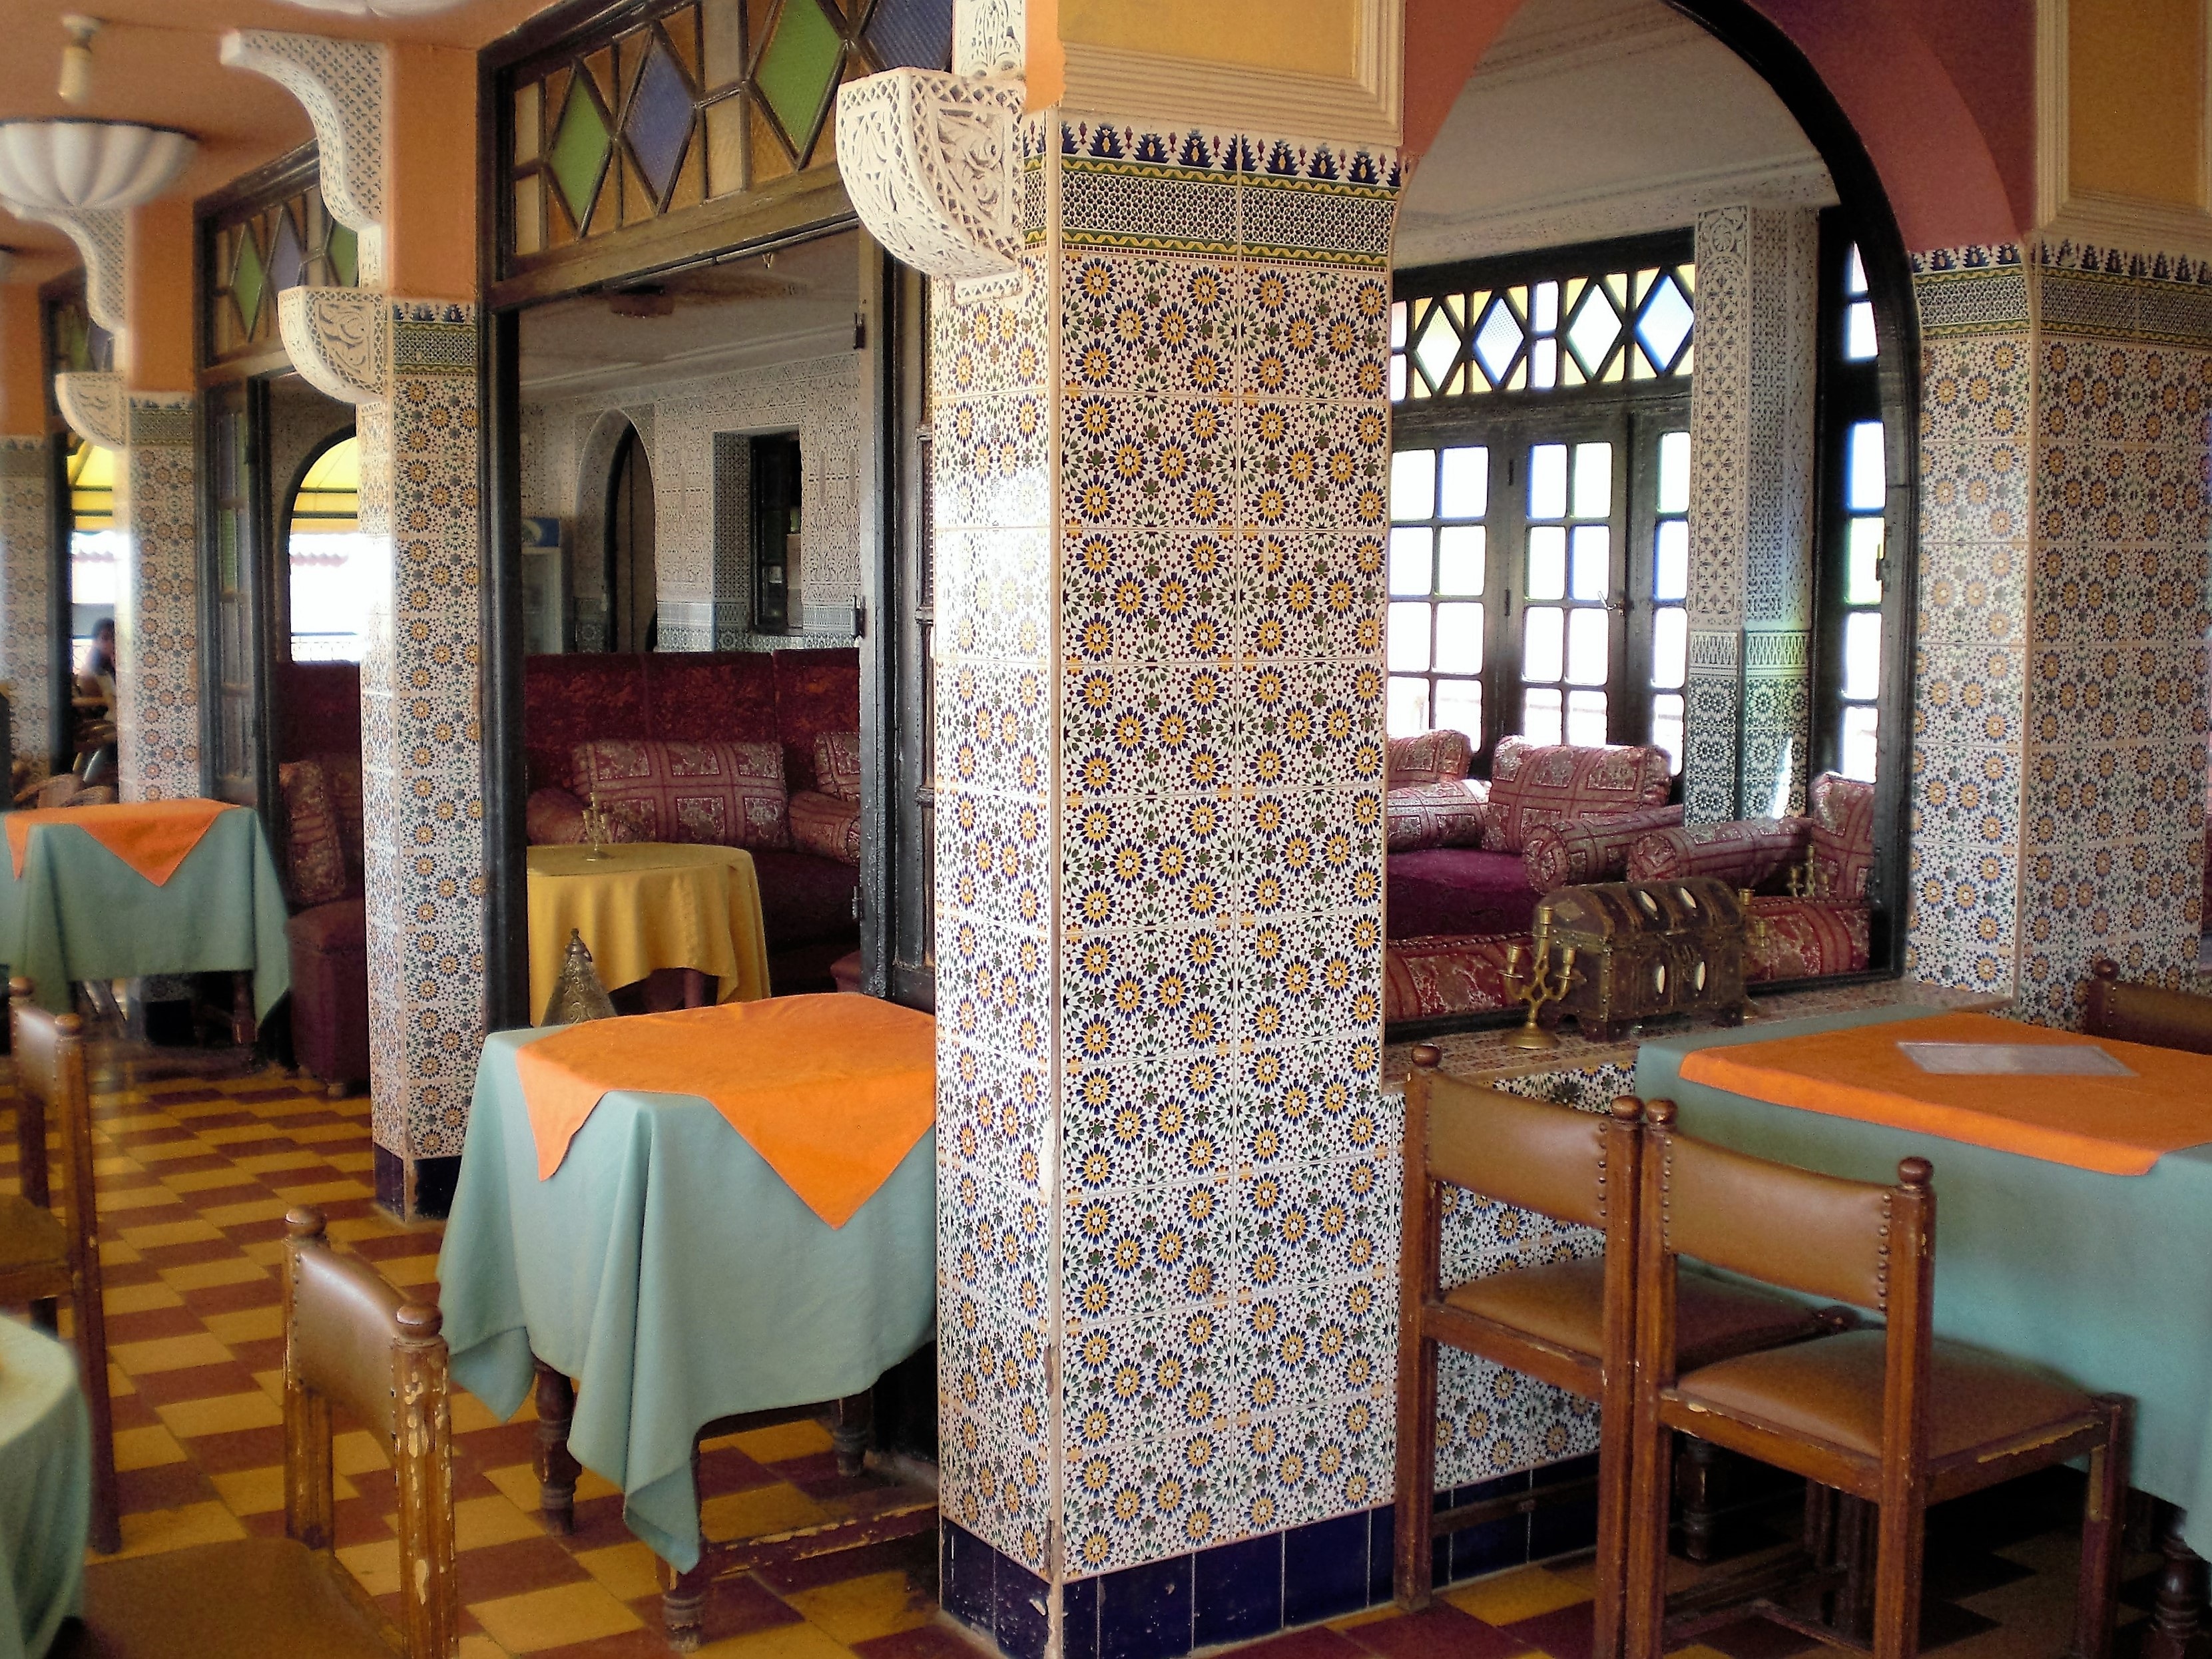
villa, restaurant, palace, pillar, property, living room, room, interior design, resort, mosaic, marrakech, morocco, estate, lobby, suite, arabic, hacienda, food and drink, dining room, function hall